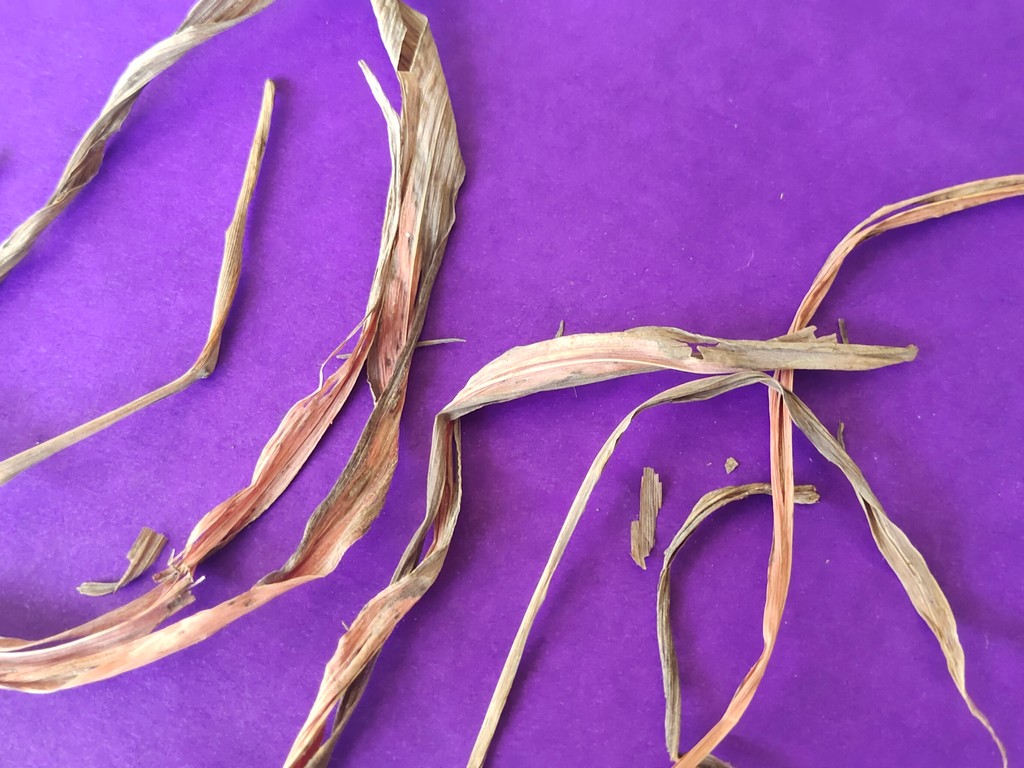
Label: Dried